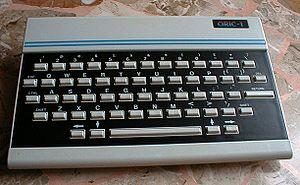
L'Oric 1 est le premier micro-ordinateur de la marque Oric, conçu et produit par la société Tangerine Computer Systems. Il est le premier micro-ordinateur a avoir pénétré massivement les foyers des particuliers en France et au Royaume-Uni, et sera élu ordinateur de l'année en 1983.